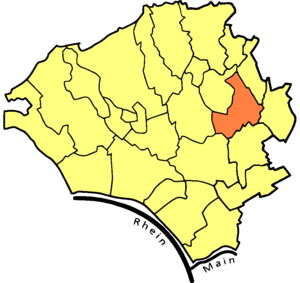
Igstadt est un quartier de la ville de Wiesbaden en Allemagne.